Gustave Le Bon

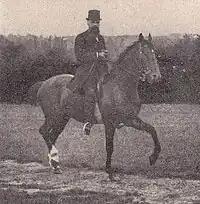
Gustave Le Bon on horseback,

On his travels, Le Bon travelled largely on horseback and noticed that techniques used by horse breeders and trainers varied dependent on the region. He returned to Paris and in 1892, while riding a high-spirited horse, he was bucked off and narrowly escaped death. He was unsure as to what caused him to be thrown off the horse, and decided to begin a study of what he had done wrong as a rider. The result of his study was "L'Équitation actuelle et ses principes. Recherches expérimentales" (1892), which consisted of numerous photographs of horses in action combined with analysis by Le Bon. This work became a respected cavalry manual, and Le Bon extrapolated his studies on the behaviour of horses to develop theories on early childhood education.